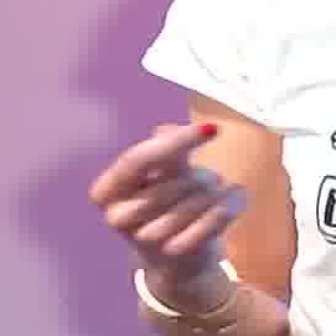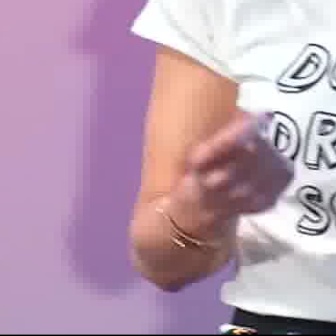
  Please identify the target specified by the bounding box [85,119,249,282] in the first image and locate it in the second image. Return the coordinates in [x_min,y_min,x_max,y_max] format.
Answer: [183,108,293,219]